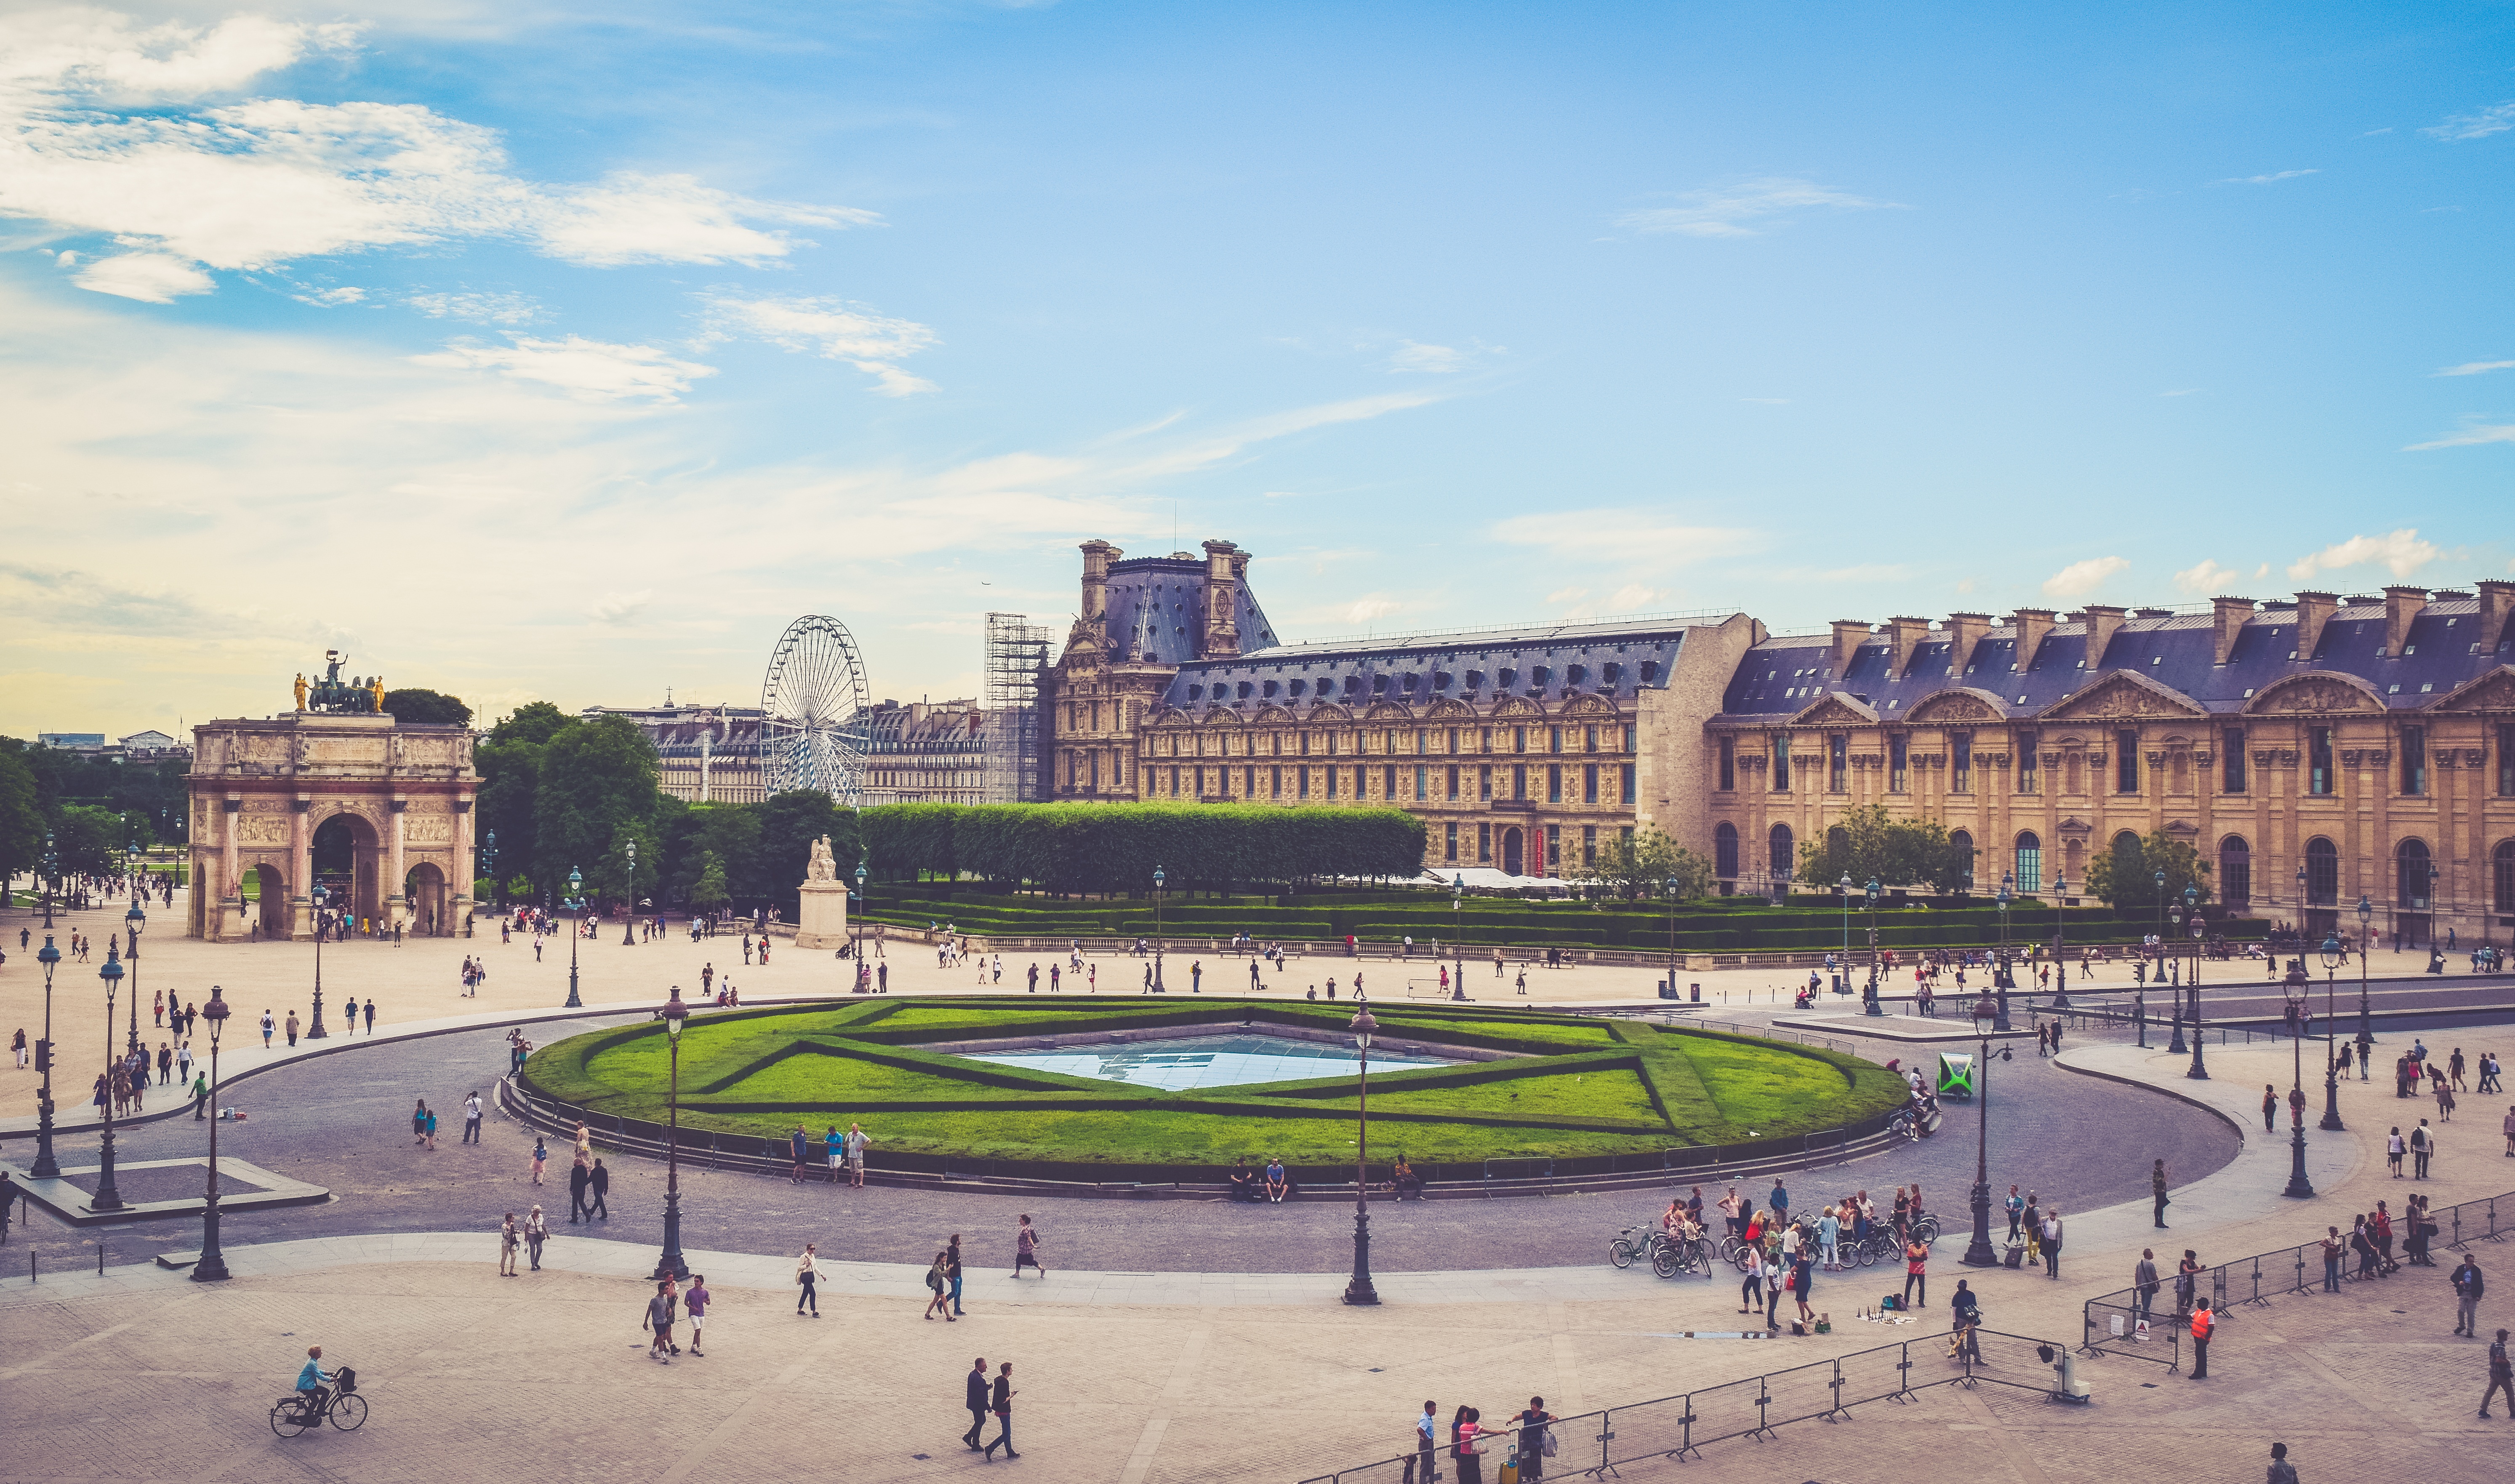
water, architecture, structure, people, town, building, palace, city, river, cityscape, panorama, downtown, tourist, travel, museum, plaza, park, castle, ancient, landmark, tourism, stadium, public space, outdoors, arena, landscaping, daylight, fountain, town square, human settlement, sport venue